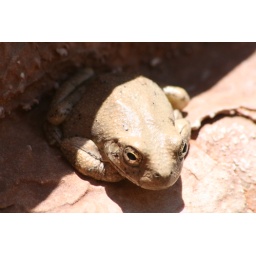
Lots of the plant and animal species only exist in the canyon becuase of its unique habitat and geographic isolation